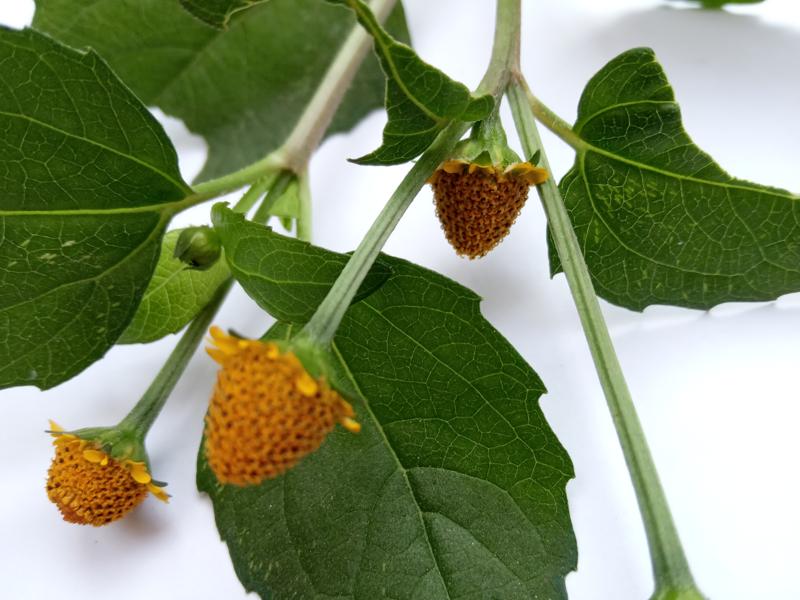
Weed species: Synedrella nodiflora